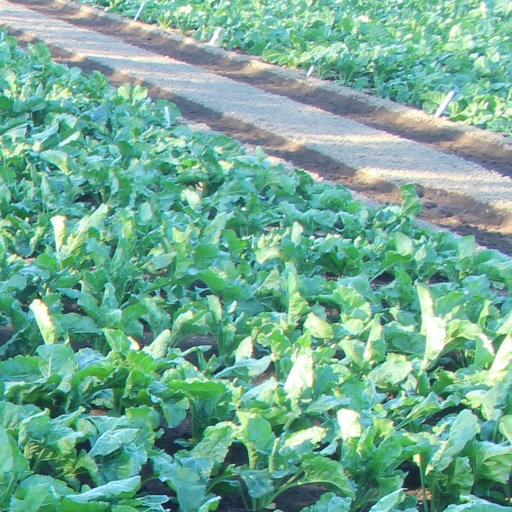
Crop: sugar beet